Myanmar

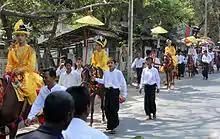
A Buddhist Shinbyu ceremony in Mandalay

The provisional results of the 2014 Myanmar Census showed that the total population was 51,419,420. This figure includes an estimated 1,206,353 persons in parts of northern Rakhine State, Kachin State and Kayin State who were not counted. People who were out of the country at the time of the census are not included in these figures. There are over 600,000 registered migrant workers from Myanmar in Thailand, and millions more work illegally. Burmese citizens account for 80% of all migrant workers in Thailand. At the beginning of the 20th century, Burma's population was approximately 10 million. The national population density is , among the lowest in Southeast Asia.